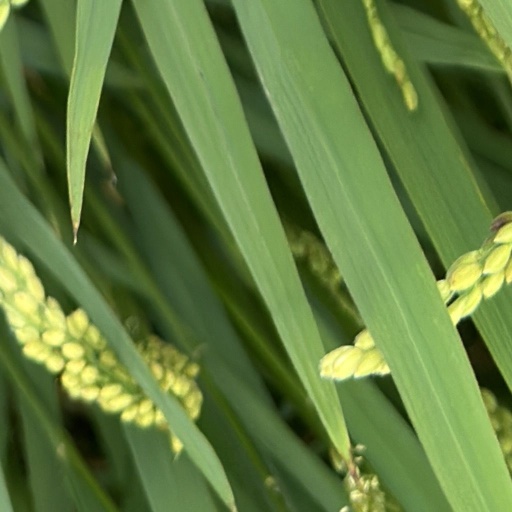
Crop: rice